Eddie Rickenbacker

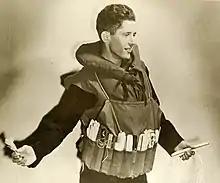
Rickenbacker's experience resulted in every Navy life raft being equipped with an emergency fishing kit.

Rickenbacker returned home as a war hero. At the Waldorf-Astoria, 600 people, including Secretary of War Newton Baker and his mother, shuttled in from Columbus. They "cheered him and toasted him and shouted and sang to him". On the streets, he was mobbed by souvenir seekers who tore buttons and ribbons off his uniform. He noted, "The onslaught was pretty heavy, more than I liked, but I took it..." Los Angeles gave him a parade in June.